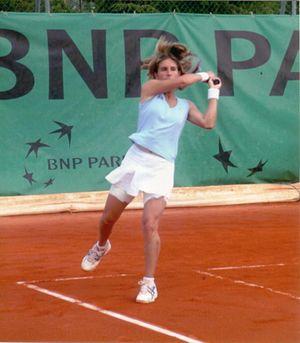
Émilie Loit, joueuse de tennis française
Le Tennis club de Paris, également connu sous le nom du TCP, est un club de tennis créé en 1895 à Paris.
Émilie Loit, née le 9 juin 1979 à Cherbourg, est une joueuse de tennis française, professionnelle de 1994 à 2009.